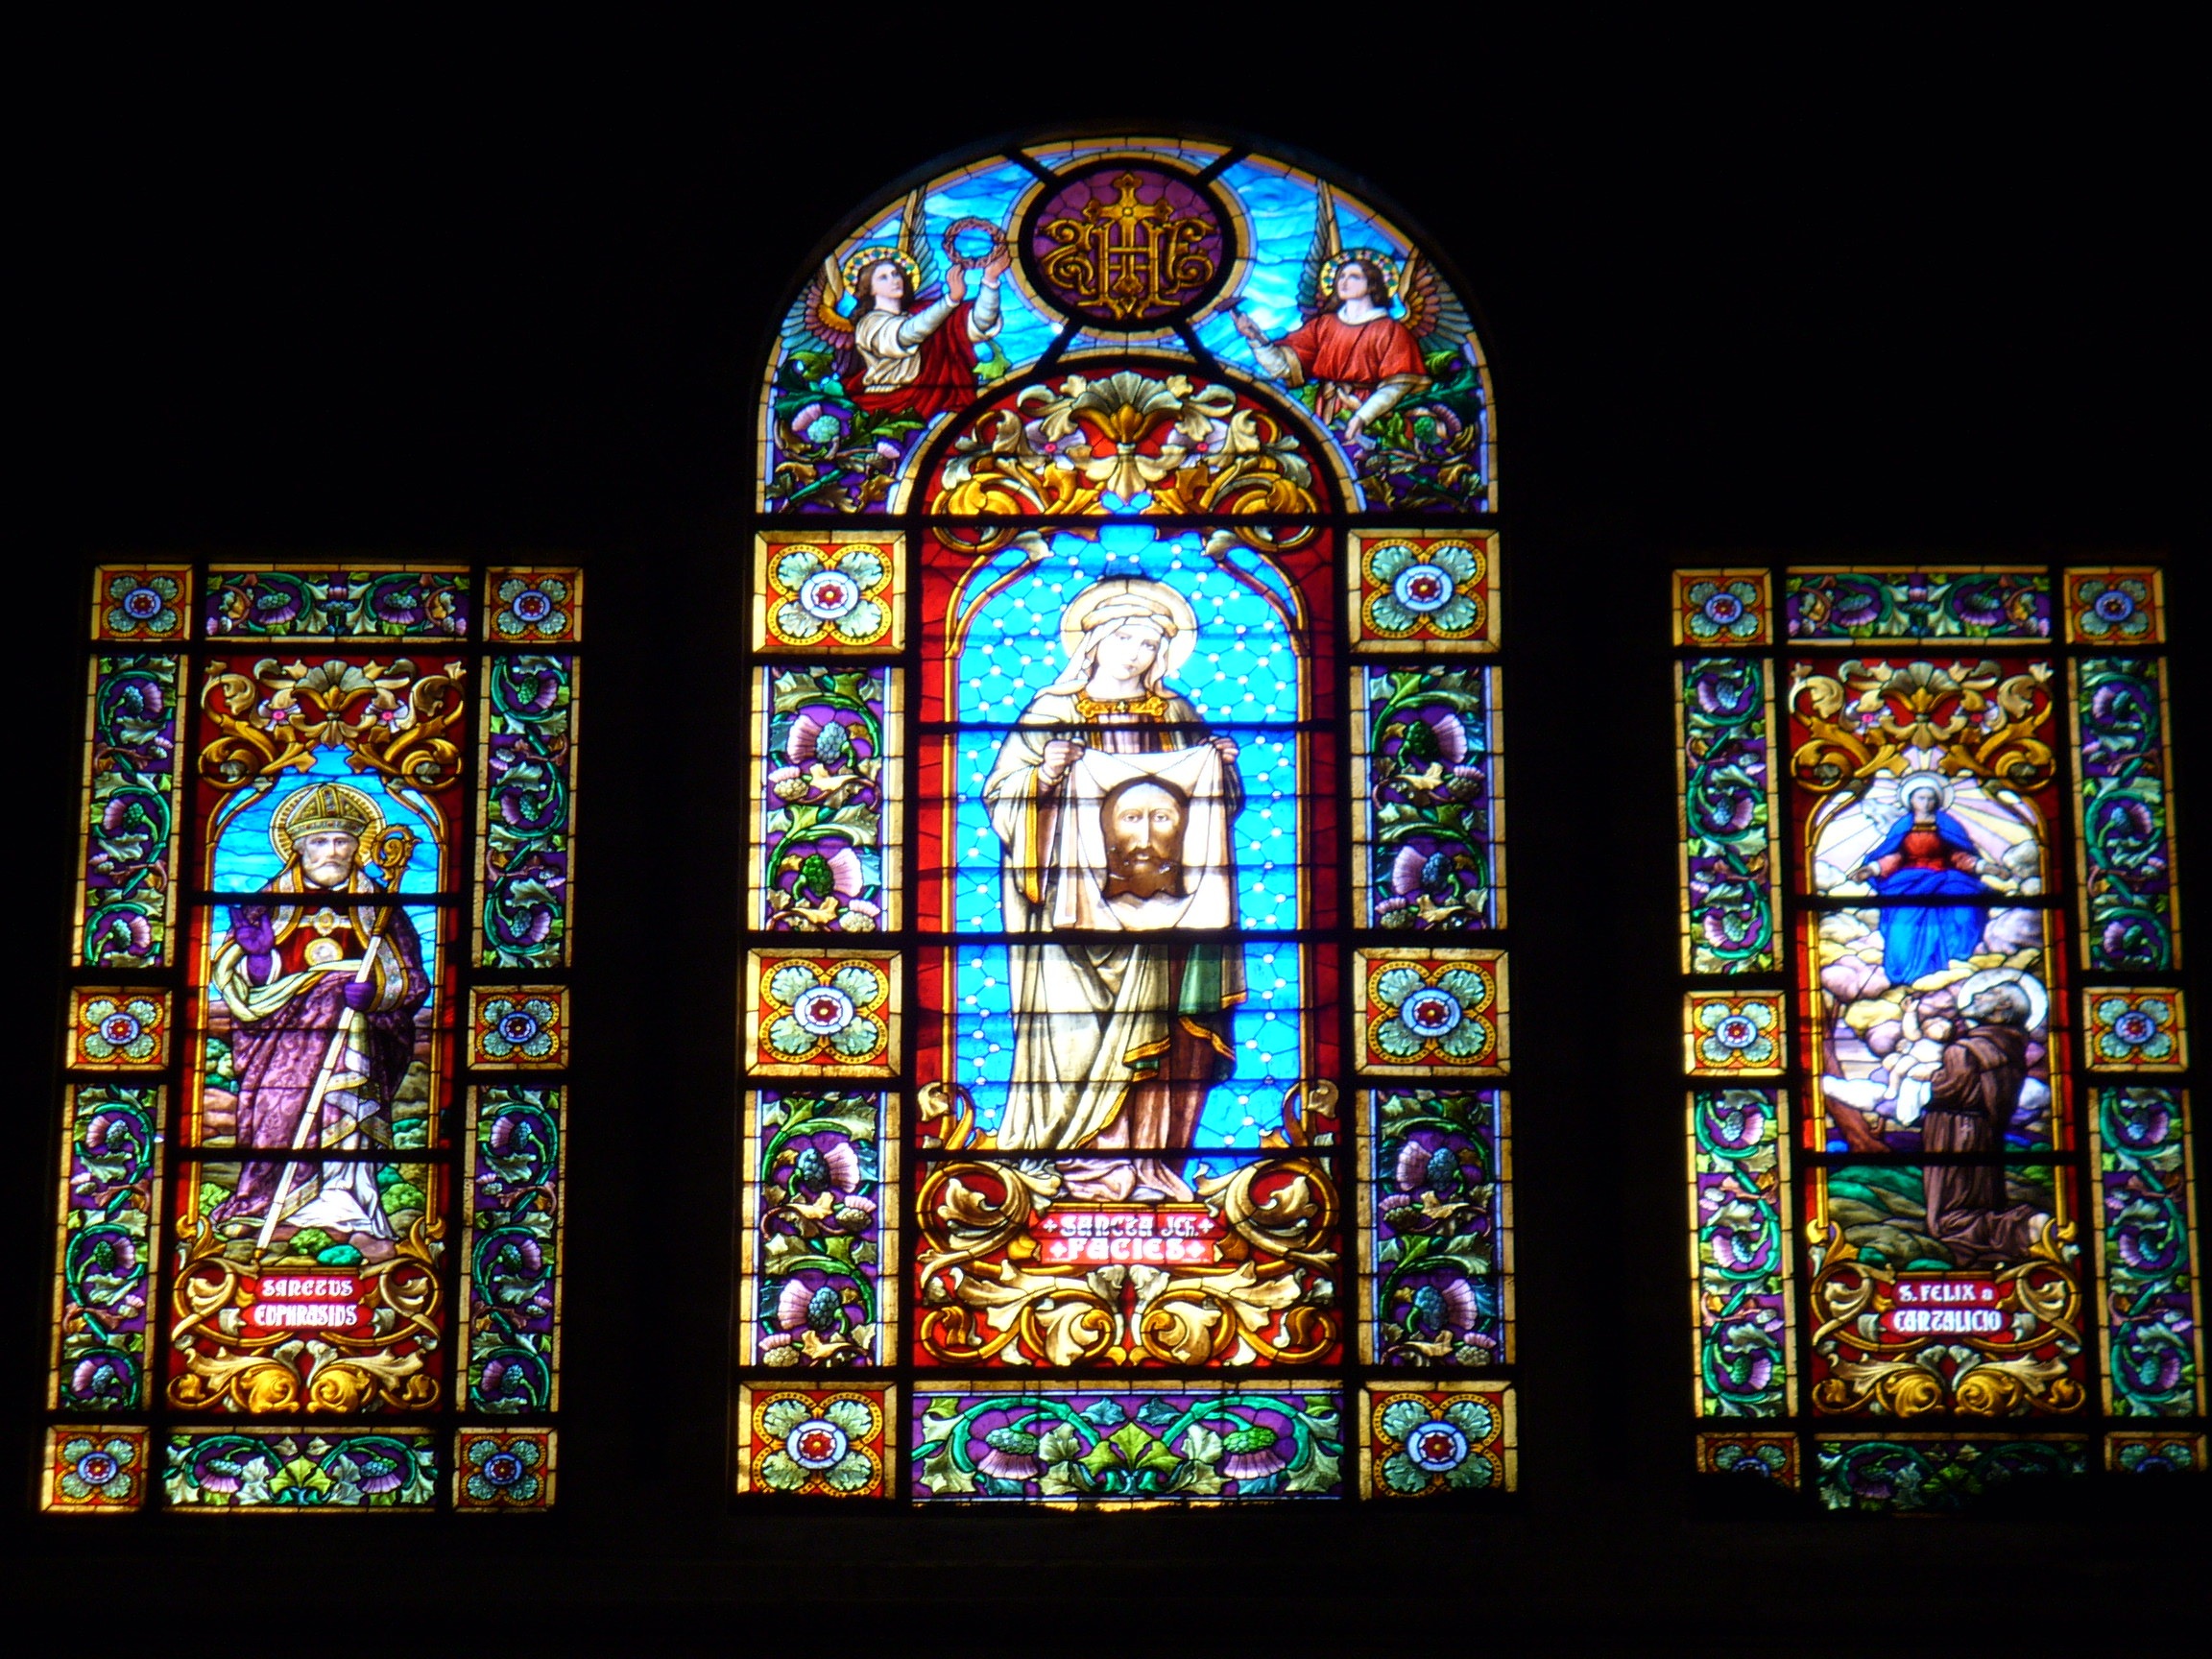
architecture, window, glass, church, material, stained glass, symmetry, church window, glass window